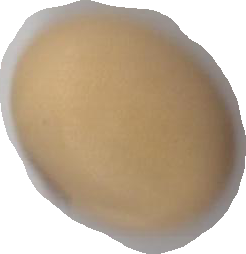
Variety: Anjasmoro